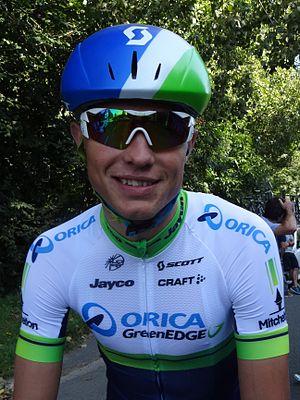
Reportage photographique réalisé le vendredi 3 octobre à l'occasion du départ de la deuxième étape de l'Eurométropole Tour 2014 à Estaimbourg (Estaimpuis), Belgique.
La saison 2014 de l'équipe cycliste Orica-GreenEDGE est la troisième de cette équipe.
Magnus Cort Nielsen, né le 16 janvier 1993 à Bornholm, est un coureur cycliste danois, membre de l'équipe EF Pro Cycling.